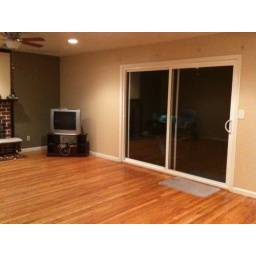
Nice size door to backyard. Shot at night to show the nice and bright lights in the house